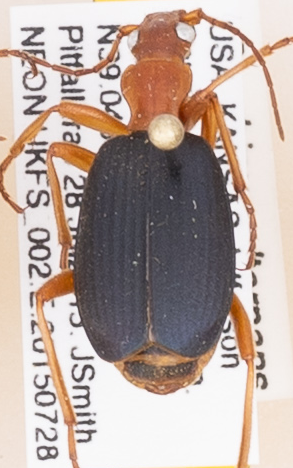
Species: Brachinus alternans
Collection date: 2015-07-28
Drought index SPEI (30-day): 1.69
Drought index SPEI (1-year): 1.064
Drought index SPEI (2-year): -0.114